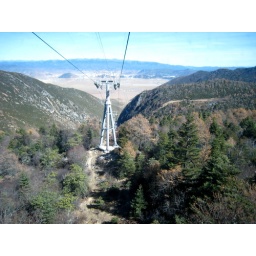
Going up to Shika snow mountain by cable car to view the surrounding mountain ranges and valleys in Shangri-La, Yunnan